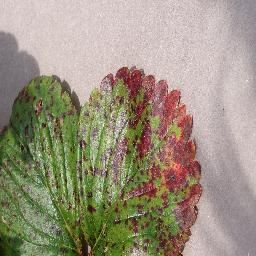
Label: Strawberry___Leaf_scorch